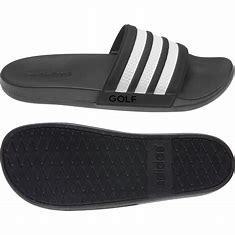
Brand: Adidas
Model: Adilette Comfort